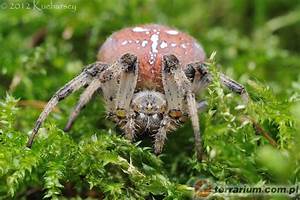
Label: ragno